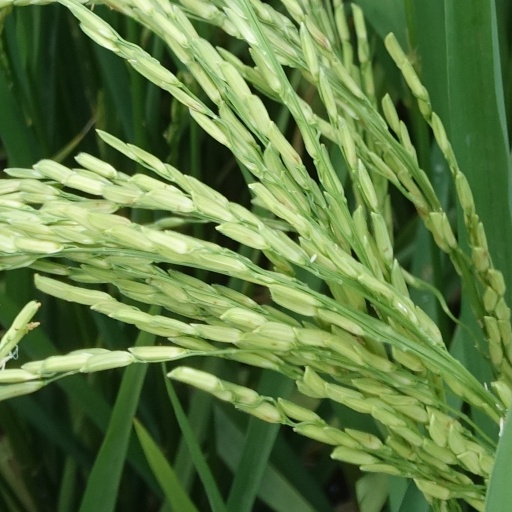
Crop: rice